Low Kiok Chiang

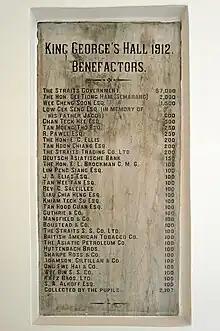
"Jacob" Low as mentioned by his son in this commemoration plaque at the former Saint Joseph's Institution, now the Singapore Art Museum.

Jacob Low was born in the South Chinese Guangdong province coastal town of Shantou (formerly Swatow) in 1843 in a Teochew family. Due to financial difficulties his family sent 2 sons to Singapore in search of work. Low, arriving in Singapore as a 16-year-old in 1859, had originally worked as a cook, and later as a clerical assistant at the French Catholic religious order Missions Étrangères de Paris (MEP) headquarters in Oxley Road, Singapore, from the 1850s. It was during his employ as a young man that the residing parish priest Fr Patria recognised promise in Low and advised the young man to relocate to Bangkok in Siam to start up a business venture. According to family sources the Catholic Church extended a generous loan to Low in order for him to see the plan through.